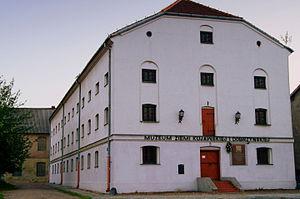
Le boulevard du Maréchal Józef Piłsudski, est une rue de la ville de Włocławek, située le long de la rive gauche de la Vistule, agrémentée d'une promenade adjacente qui traverse la rivière Zgłowiączka. Auparavant, elle a porté les noms de Nadbrzeżna, de Bulwarowa et de Boulevard du Parti ouvrier unifié polonais. Au XIXe siècle, elle était communément appelée Bulwarek.